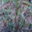
Label: willow_tree